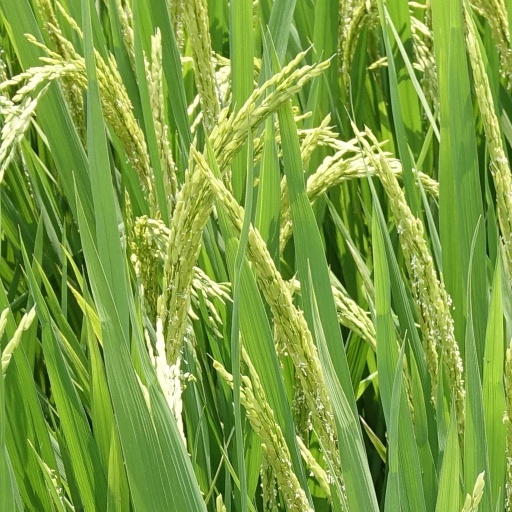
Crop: rice